Perkūnas

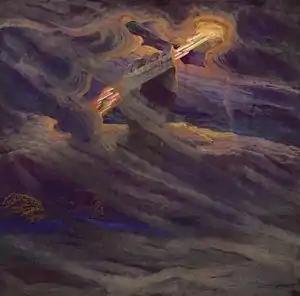
"The Hand of Perkūnas" by Mikalojus Konstantinas Čiurlionis

Perkūnas is the god of lightning and thunder and storms. In a triad of gods Perkūnas symbolizes the creative forces (including vegetative), courage, success, the top of the world, the sky, rain, thunder, heavenly fire (lightning) and celestial elements, while Potrimpo is involved with the seas, ground, crops, and cereals and Velnias/Patulas, with hell, and death. As a heavenly (atmospheric) deity Perkūnas, apparently, is the assistant and executor of Dievas‘s will. However, Perkūnas tends to surpass Dievas, "deus otiosus", because he can be actually seen and has defined mythological functions.